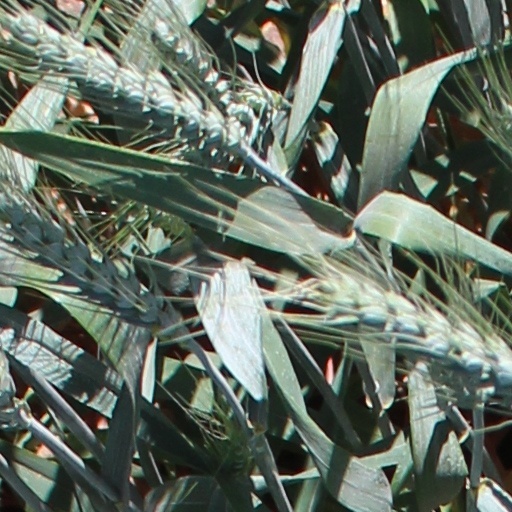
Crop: wheat